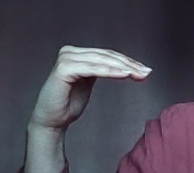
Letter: haa